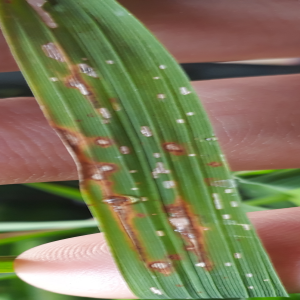
Disease: Blast